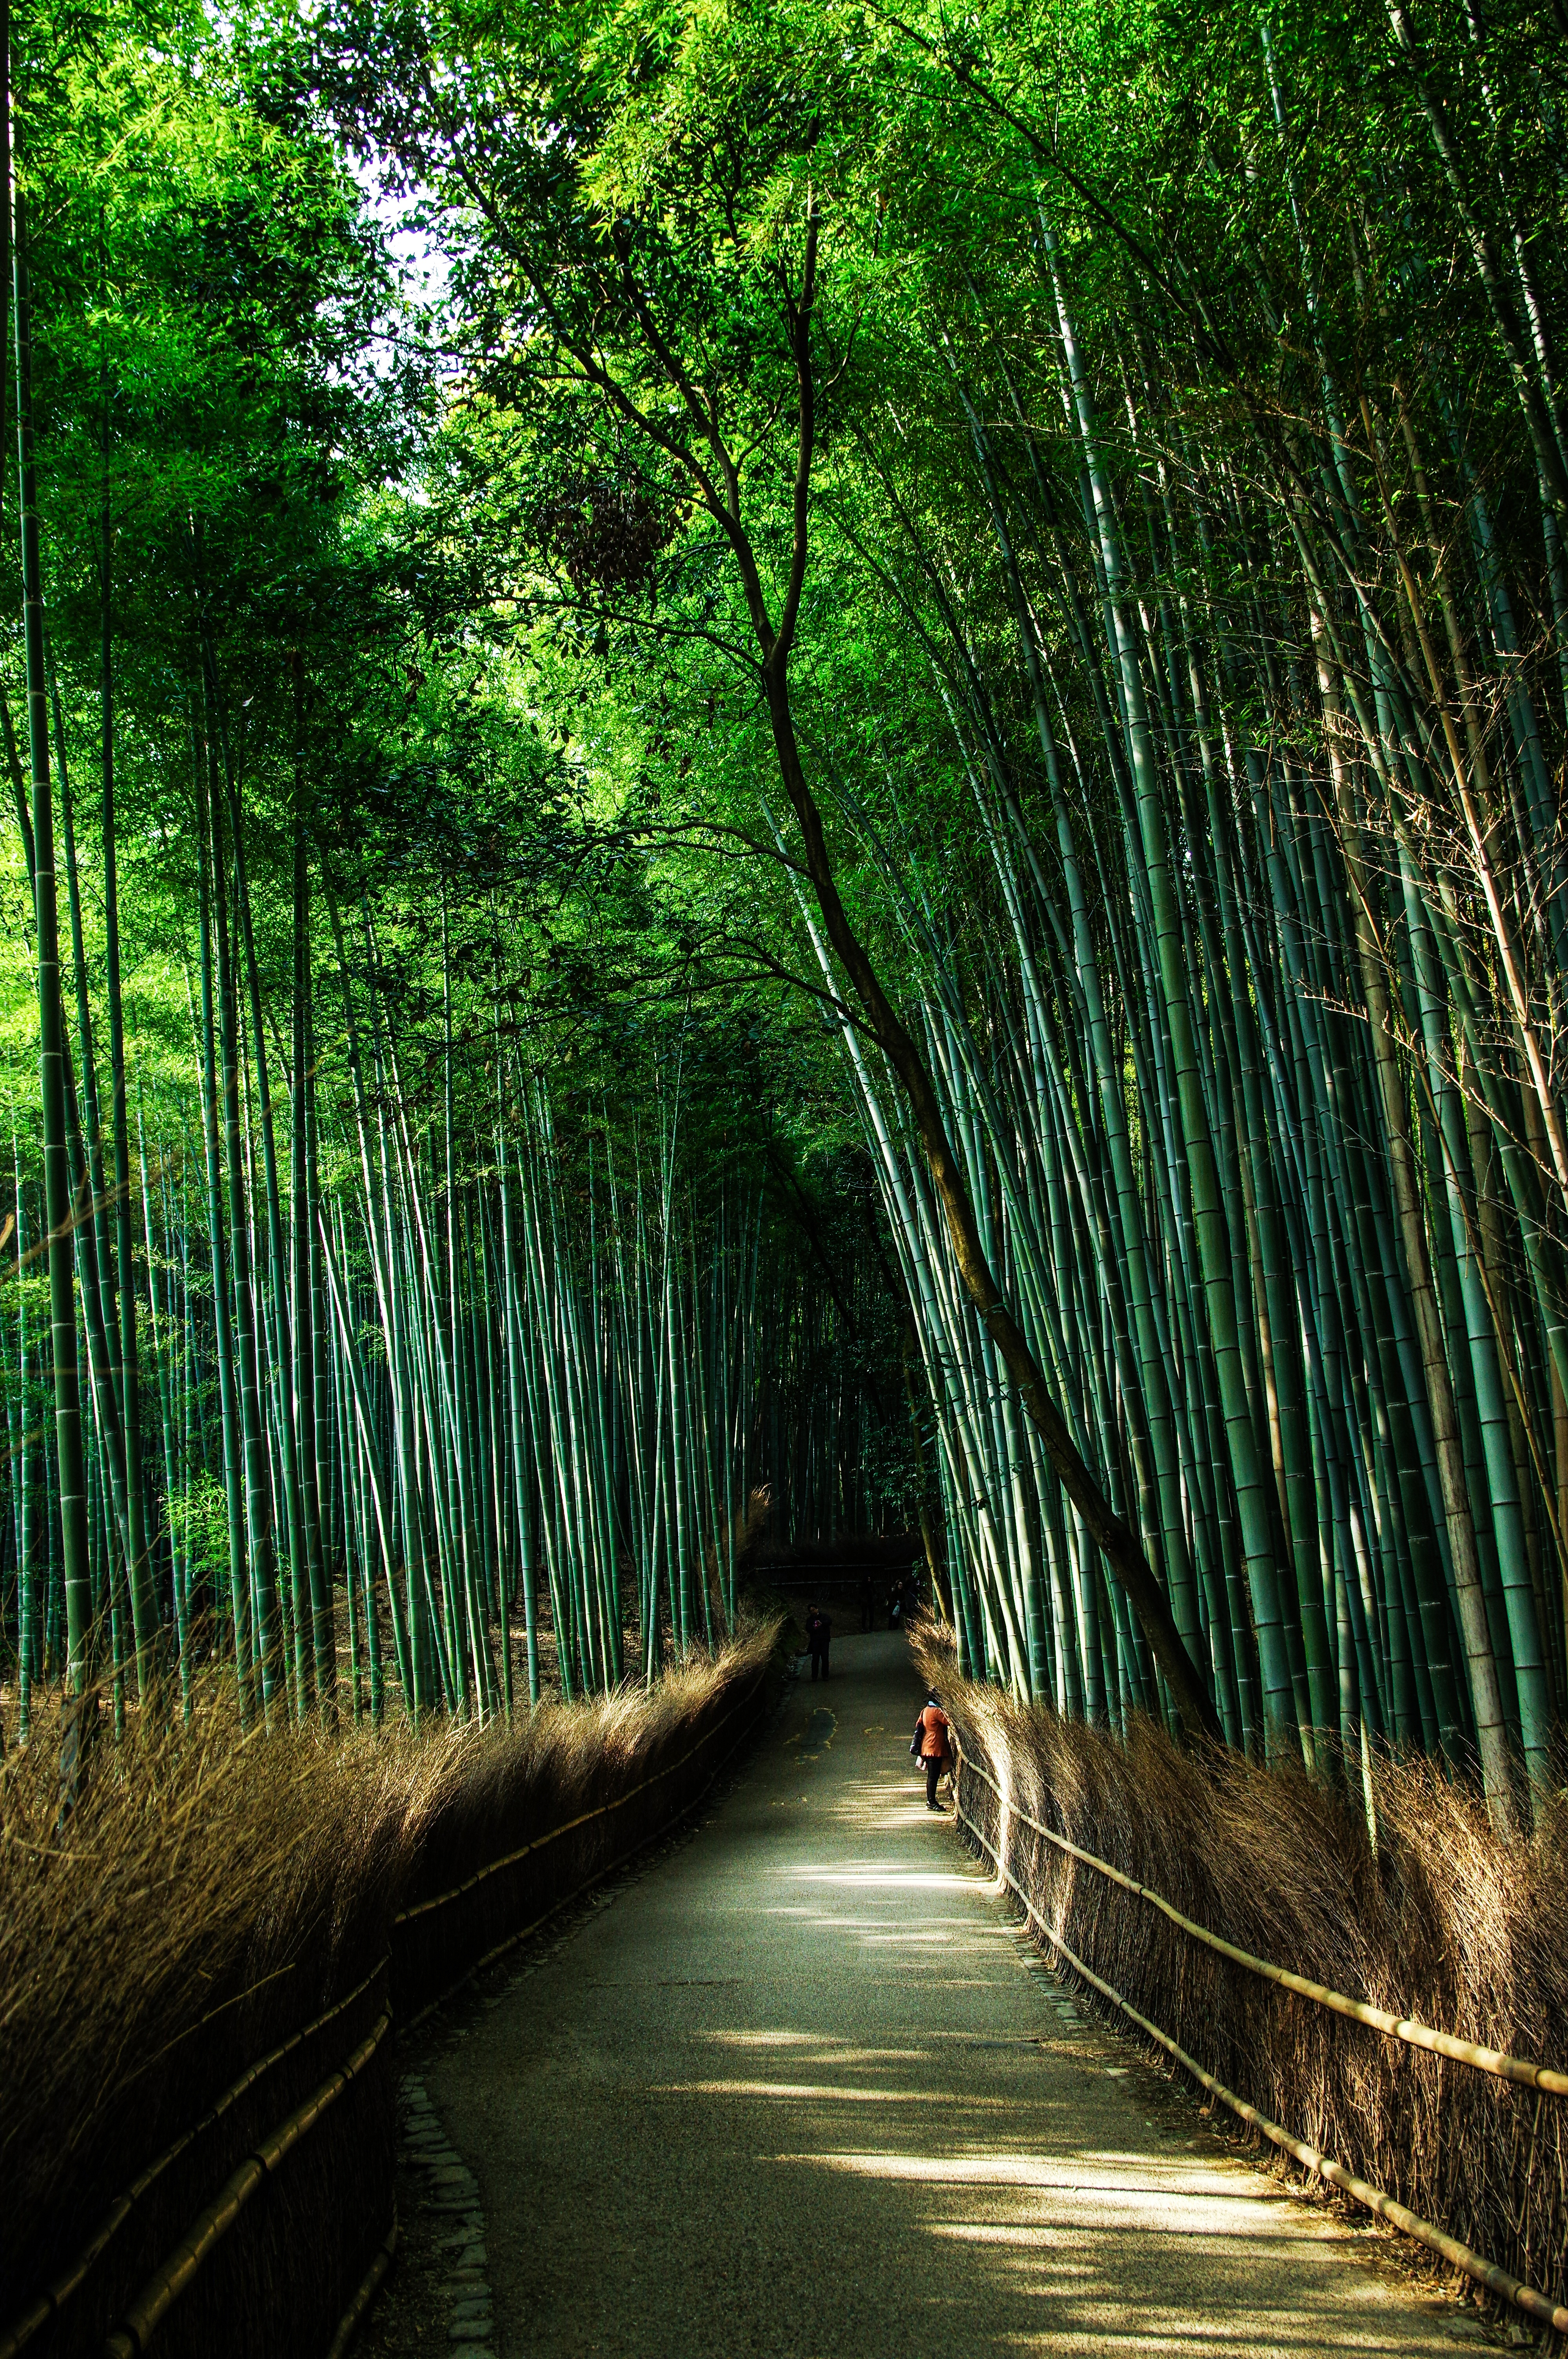
tree, water, nature, forest, grass, branch, light, plant, sunlight, morning, leaf, river, stream, green, reflection, jungle, natural, autumn, japan, rainforest, wetland, kyoto, woodland, habitat, bamboo, ecosystem, bamboo forest, some taste, natural environment, atmospheric phenomenon, grass family, woody plant